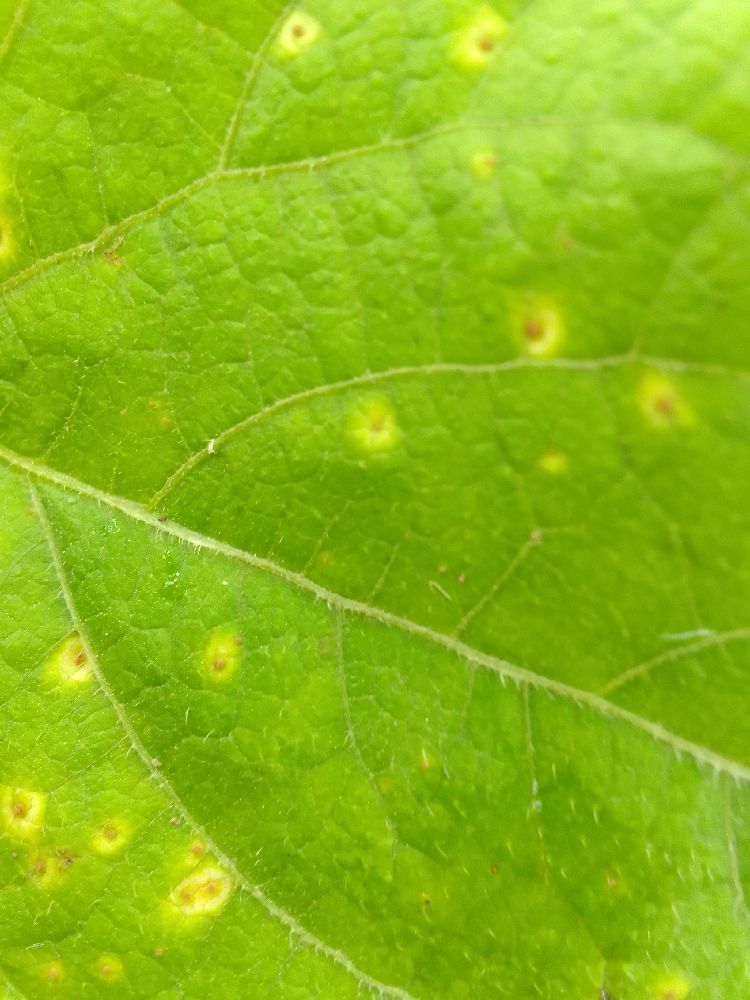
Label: rust